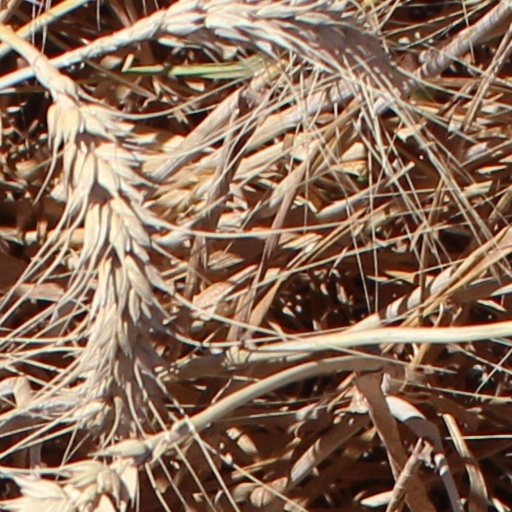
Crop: wheat